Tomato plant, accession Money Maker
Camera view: bottom (45 deg); turntable rotation: 240 degrees
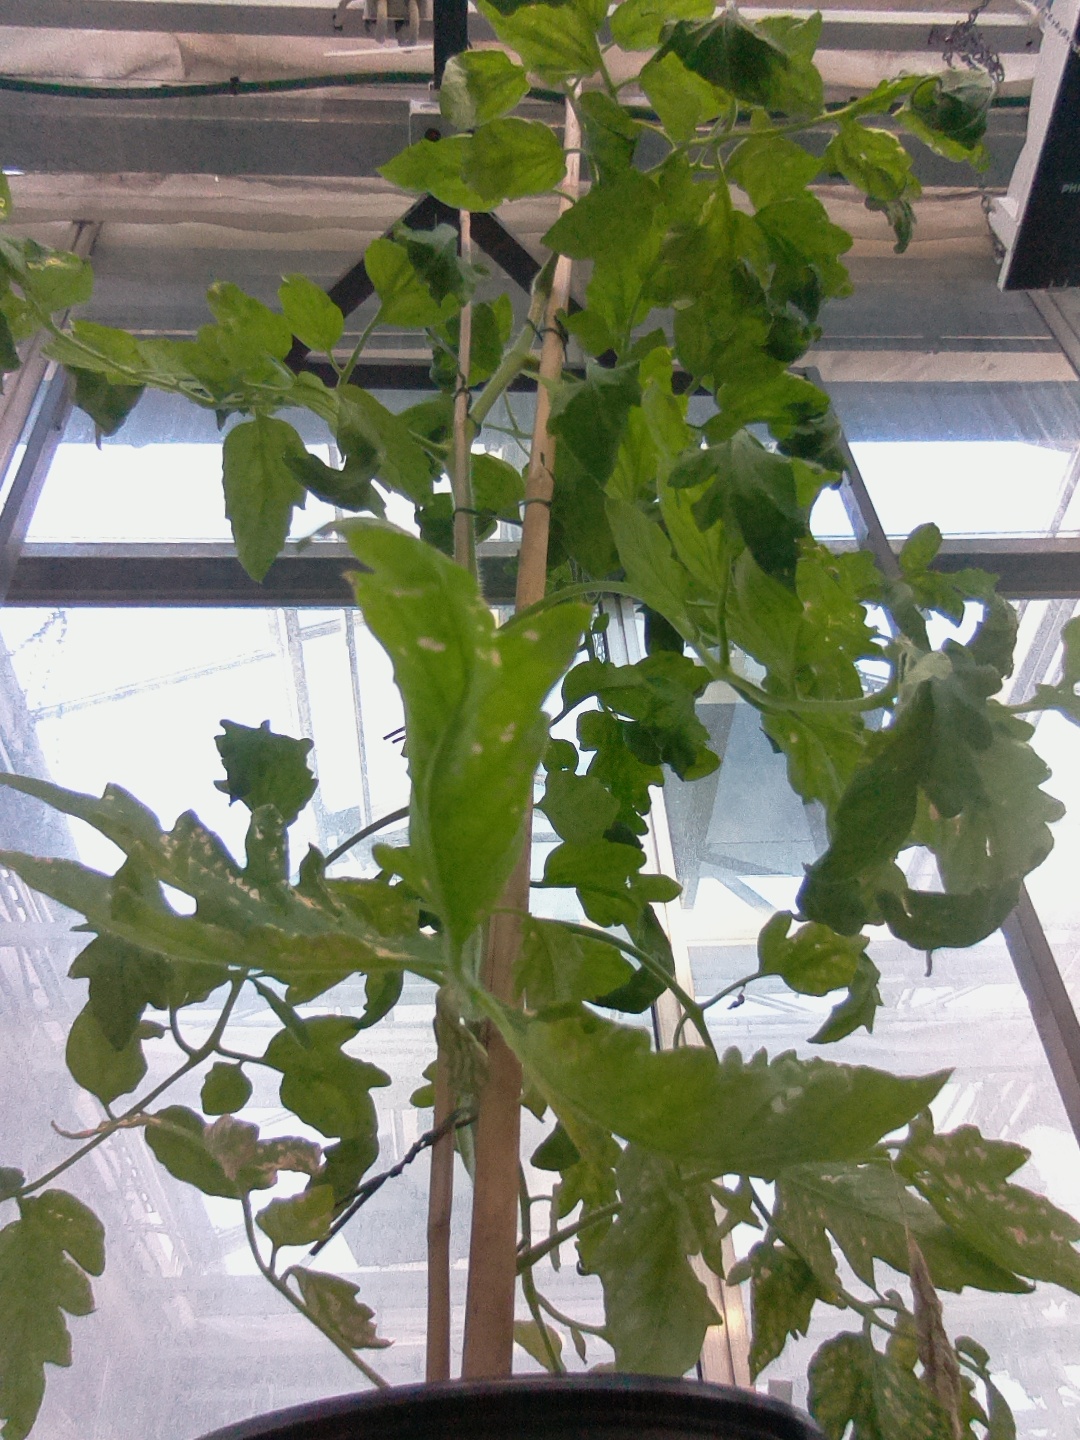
BBCH growth stage 29: 90%-100% Side shoots formed